Richard Leveson (died 1699)

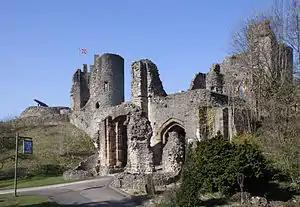
Dudley Castle; his grandfather Thomas commanded the Royalist garrison 1643–46.

While neither Richard nor his father Robert were Catholic, they were a substantial and important county family, connected to the future James II through Sarah's father Thomas Povey, his Treasurer from 1660 to 1668. When James became King in February 1685, Richard was appointed Groom of the Chamber; the function of such positions was less important than the status which indicated physical proximity and thus the King's favour. In May, he was elected as one of two MPs for Lichfield in what was known as the Loyal Parliament.